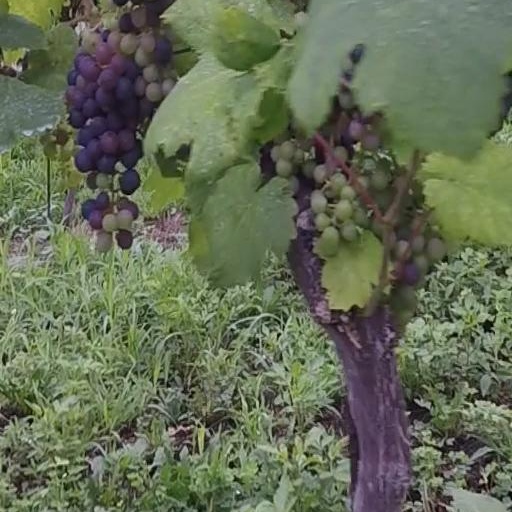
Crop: grape